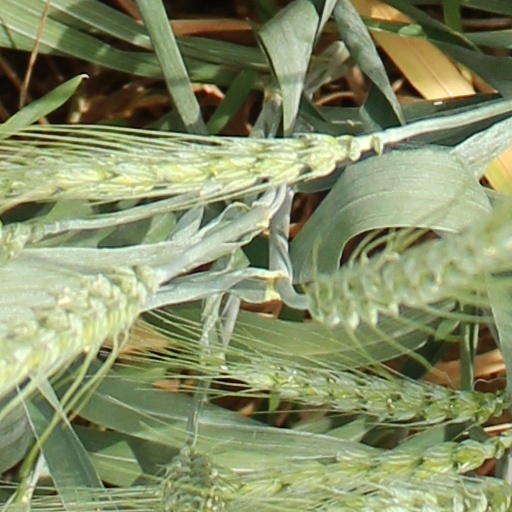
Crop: wheat